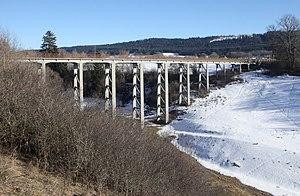
Pont de Montbéliardot.
Montbéliardot est une commune française située dans le département du Doubs en région Bourgogne-Franche-Comté.